Korean mythology

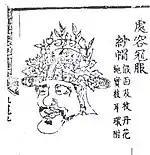
Black and white drawing of mustached Asian man with leaves on his head.

The foundation myths of Silla and Gaya are of the southern type, with the founder descending directly from heaven on vessels such as eggs and chests. The myths may also reflect real historical figures and processes. Hyeokgeose may therefore symbolize an ancient migration of northern horse-riders who created the state of Silla with the support of local chieftains, while Seok Talhae stands for a maritime group that was defeated by Gaya and was integrated into the Silla state and Heo Hwang'ok preserves the historical memory of a merchant group that contributed to the establishment of the early Geumgwan Gaya polity.